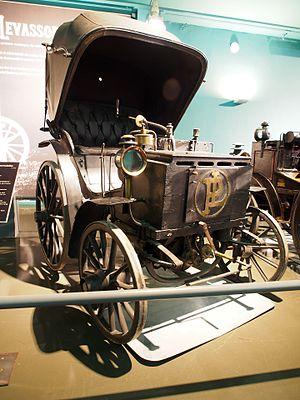
Emanuel Buxtorf est un ingénieur mécanicien français.
L'histoire de l'automobile rend compte de la naissance et de l'évolution de l'automobile, invention technologique majeure qui a considérablement modifié les sociétés de nombreux pays au cours du XXᵉ siècle. Elle prend naissance au XIXᵉ siècle durant la Révolution industrielle, lorsque la technique fait la part belle à la machine à vapeur comme source d'énergie, pour ensuite s'orienter massivement vers le pétrole et le moteur à explosion, avec comme concurrent longtemps délaissé le moteur électrique.
La Cité de l'automobile - Musée national - Collection Schlumpf de Mulhouse, en Alsace, abrite la plus importante collection de voitures du monde - plus de 500 véhicules - dont la célèbre collection Schlumpf des frères Schlumpf. Le musée, qui est hébergé dans une ancienne usine de filature textile des frères Schlumpf datant de 1880, classée aux monuments historiques, s'étend sur plus de 20 000 m².
Liste des principaux musées et expositions d'automobiles de collection dans le monde
La Panhard & Levassor Type A ou Type P2C et Type P2D est une automobile du constructeur automobile français Panhard & Levassor. Produite à 195 exemplaires entre 1890 et 1896, elle est considérée avec son moteur Daimler Type P, comme la première voiture à moteur à essence produite en série de l'histoire de l'automobile.
Cet article présente une frise chronologique d'événements notoires de l'histoire de l'automobile.